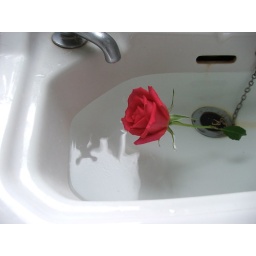
pink rose in sink 3